Endeavour (TV series)

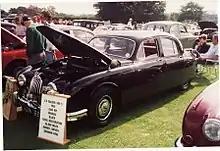
The Jaguar driven by Morse and DI Thursday

Series 2 begins in 1966 with Morse returning to active duty at Cowley police station, after spending several months on light duty at Oxfordshire (County) Police's Witney station, under the direction of DI Bart Church. Morse is received warmly by Ch Supt Bright and DS Jakes, as DI Thursday begins to keep a more watchful eye on him. As a delayed result of being shot, Morse begins to suffer from stress and paranoia and increases his alcohol consumption. Despite making several mistakes in the investigation, Morse solves the case, impressing his superiors. During the investigation he suffers concussion after being struck over the head and is cared for by his nurse neighbour, Monica Hicks, in whom he takes an interest. At the same time, PC Strange enters into Freemasonry with many of Oxford's elite, and DI Thursday's daughter, Joan, begins to take an interest in Morse. During the course of several cases, pieces of circumstantial evidence go missing, and a murder suspect threatens Morse by claiming association with powerful men who will not take kindly to interference.